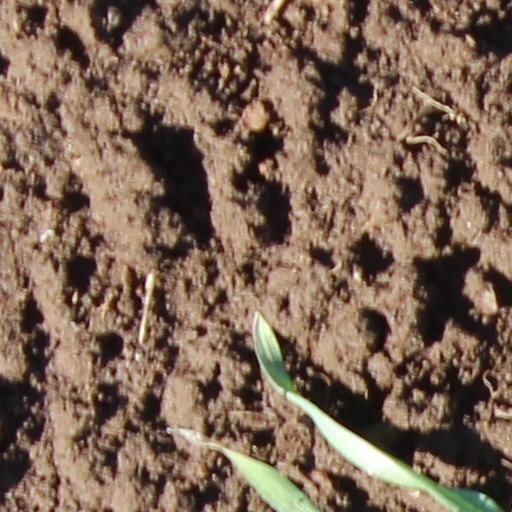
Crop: wheat